The Death of Superman

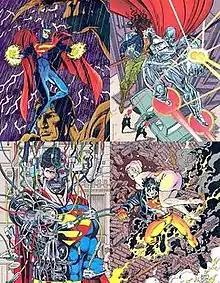
Four promotional images for "Reign of the Supermen!", each of one of the four Supermen. Clockwise from top left: Eradicator (art by Jackson Guice and Denis Rodier), Steel (art by Jon Bogdanove and Dennis Janke), Superboy (art by Tom Grummett and Doug Hazelwood), and Cyborg Superman (art by Dan Jurgens and Brett Breeding).

Doomsday emerges from an underground bunker and encounters the Justice League International. He easily defeats them, but Superman arrives and the two fight across America. Lois Lane and Jimmy Olsen are sent to cover the battle for television, while Lex Luthor dissuades Supergirl from joining the fight and convinces her that she is needed in Metropolis. Doomsday sees a commercial for a Metropolis wrestling competition and heads for the city.